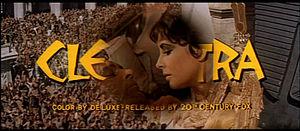
Cléopâtre est un film américain réalisé par Joseph L. Mankiewicz et sorti en 1963. Il retrace la vie tumultueuse de la célèbre reine d'Égypte incarnée par Elizabeth Taylor. Outre sa durée — plus de 4 heures — et sa mise en scène spectaculaire, il est connu pour être un des films les plus chers de tous les temps.